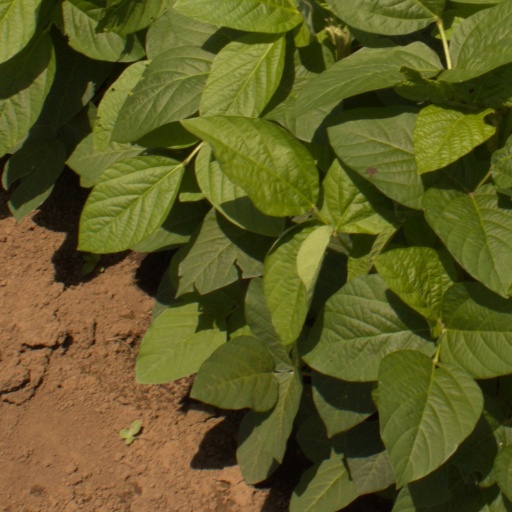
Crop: soybean